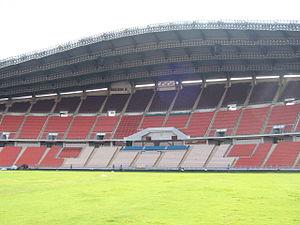
Le stade Rajamangala ou stade national Rajamangala est un stade situé dans l'Est de Bangkok, en Thaïlande. Il peut accueillir 49 749 personnes. Il a été inauguré à l'occasion des Jeux asiatiques de 1998.